The Triplets of Belleville

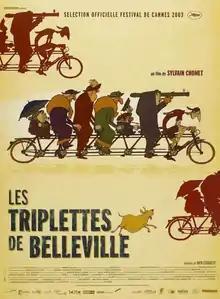
French theatrical release poster

The Triplets of Belleville is a 2003 animated adventure comedy-drama film written and directed by Sylvain Chomet. It was released as Belleville Rendez-vous in the United Kingdom and Ireland. The film is Chomet's first feature film and was an international co-production among companies in France, Belgium, Canada and the United Kingdom.